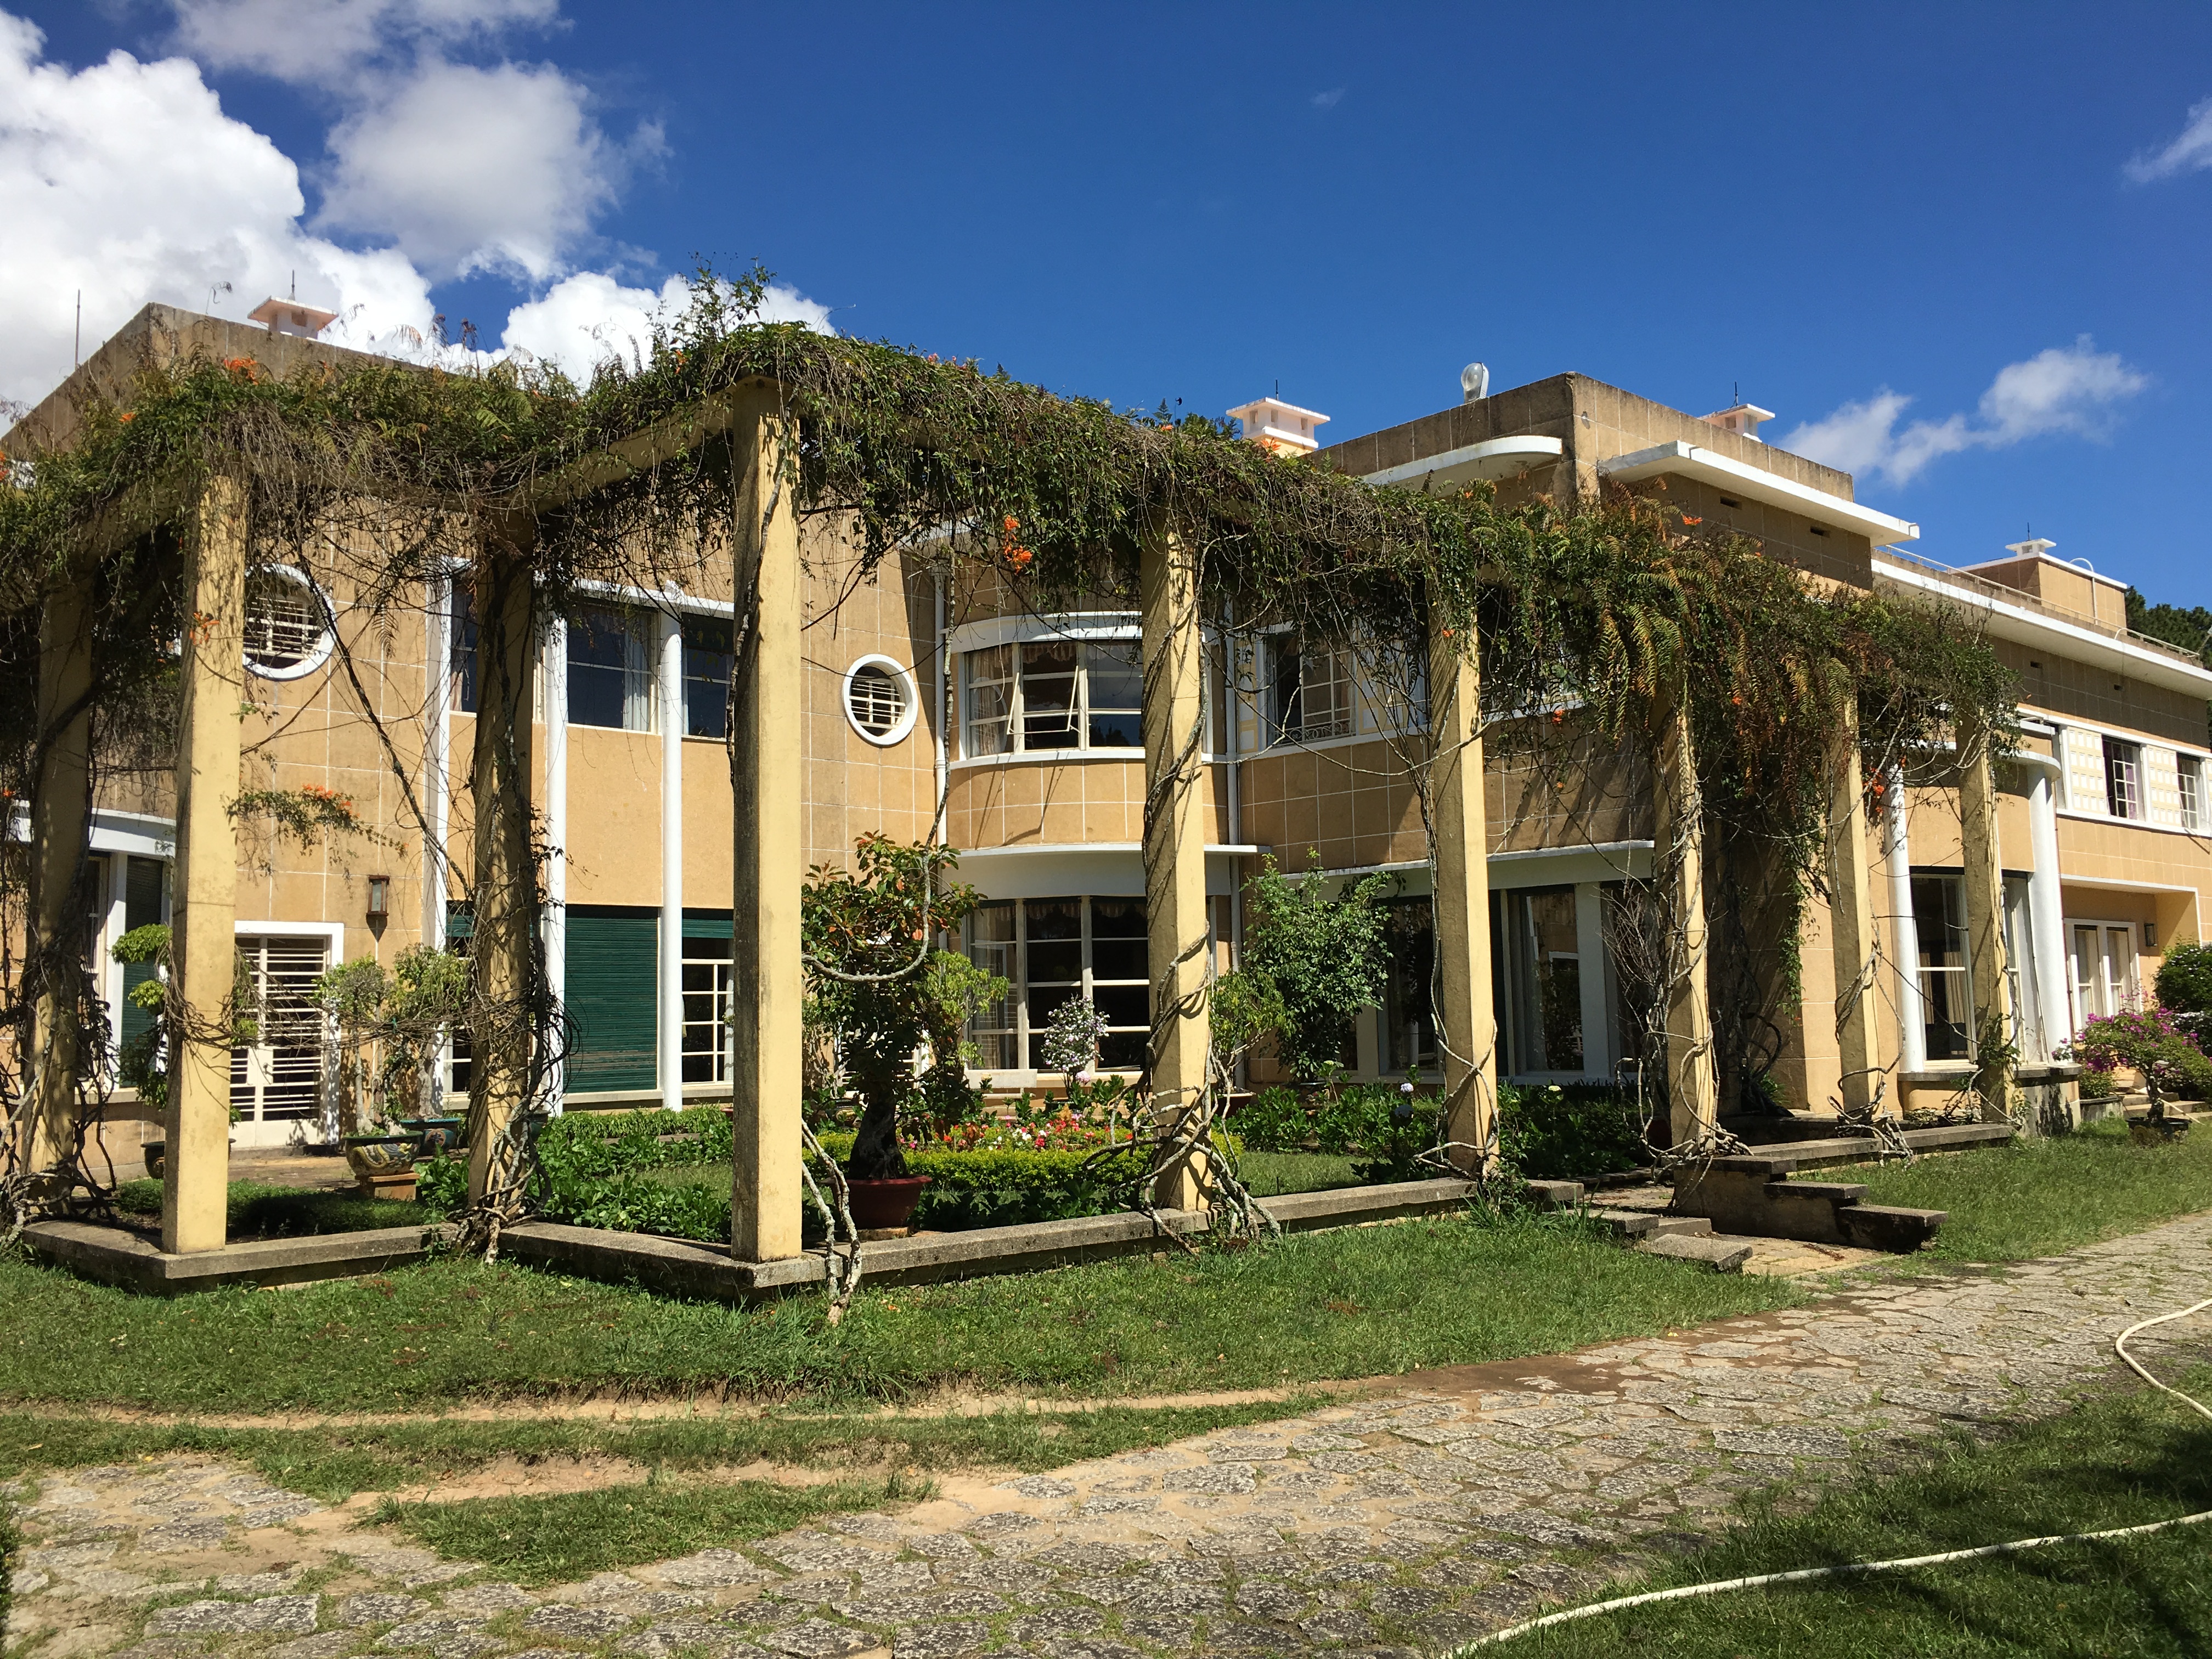
user: text: Bầu trời trong hình có màu gì?
assistant: text: Xanh lam.

user: text: Có bao nhiêu cửa sổ hình tròn nhìn thấy được trên mặt tiền của tòa nhà?
assistant: text: Hai.

user: text: Cấu trúc đỡ cây leo ở phía trước tòa nhà thường được gọi là gì?
assistant: text: Giàn hoa hoặc pergola.

user: text: Phong cách kiến trúc của tòa nhà này gợi lên ảnh hưởng từ nền văn hóa kiến trúc nào?
assistant: text: Kiến trúc thuộc địa Pháp.

user: text: Mô tả cách các cột trụ lớn và cây leo tương tác với nhau để tạo ra một phần không gian xanh ở phía trước tòa nhà.
assistant: text: Các cột trụ lớn đóng vai trò là giàn đỡ cho cây leo, giúp chúng phát triển và tạo thành một không gian xanh mát, có bóng râm, vừa tăng tính thẩm mỹ cho kiến trúc vừa hòa nhập công trình vào cảnh quan thiên nhiên.